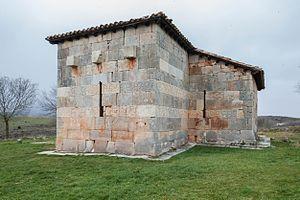
L'art wisigoth ou art wisigothique renvoie à l’art développé du Vᵉ siècle au début du VIIIᵉ siècle durant l'existence du royaume wisigoth, principalement en Espagne et moins au Portugal. La période de fondation lorsque sa capitale était Tolosa fut trop brève pour laisser des traces significatives.